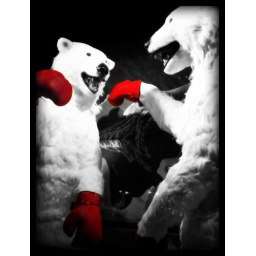
Polar bears with red boxing gloves. Christmas window display in Bergdorf Goodman @ Fifth Avenue.